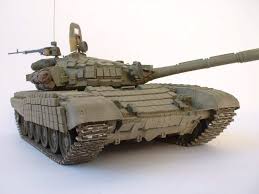
Label: Tank